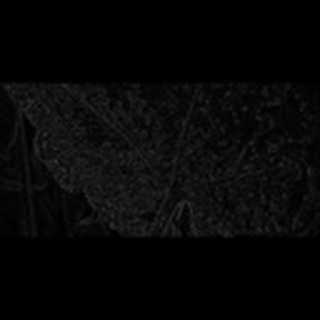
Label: cotton_aphids